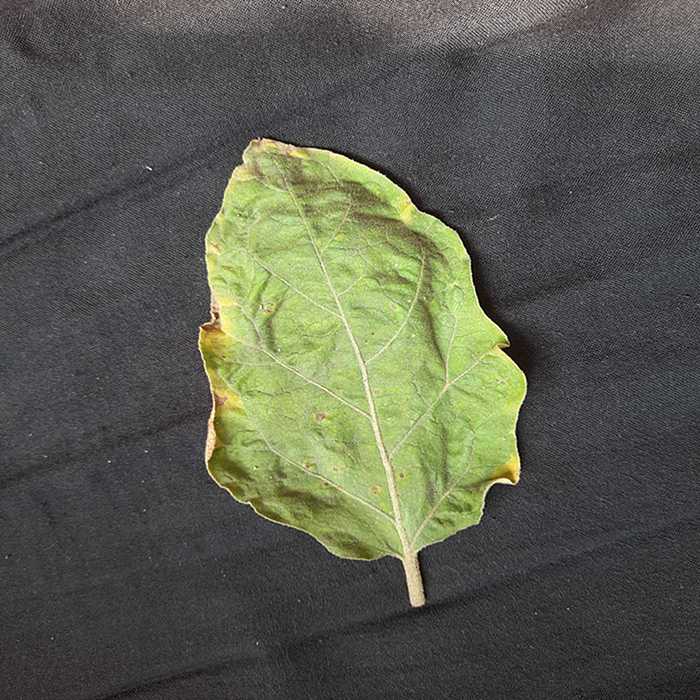
Plant: Eggplant
Label: Eggplant begomovirus